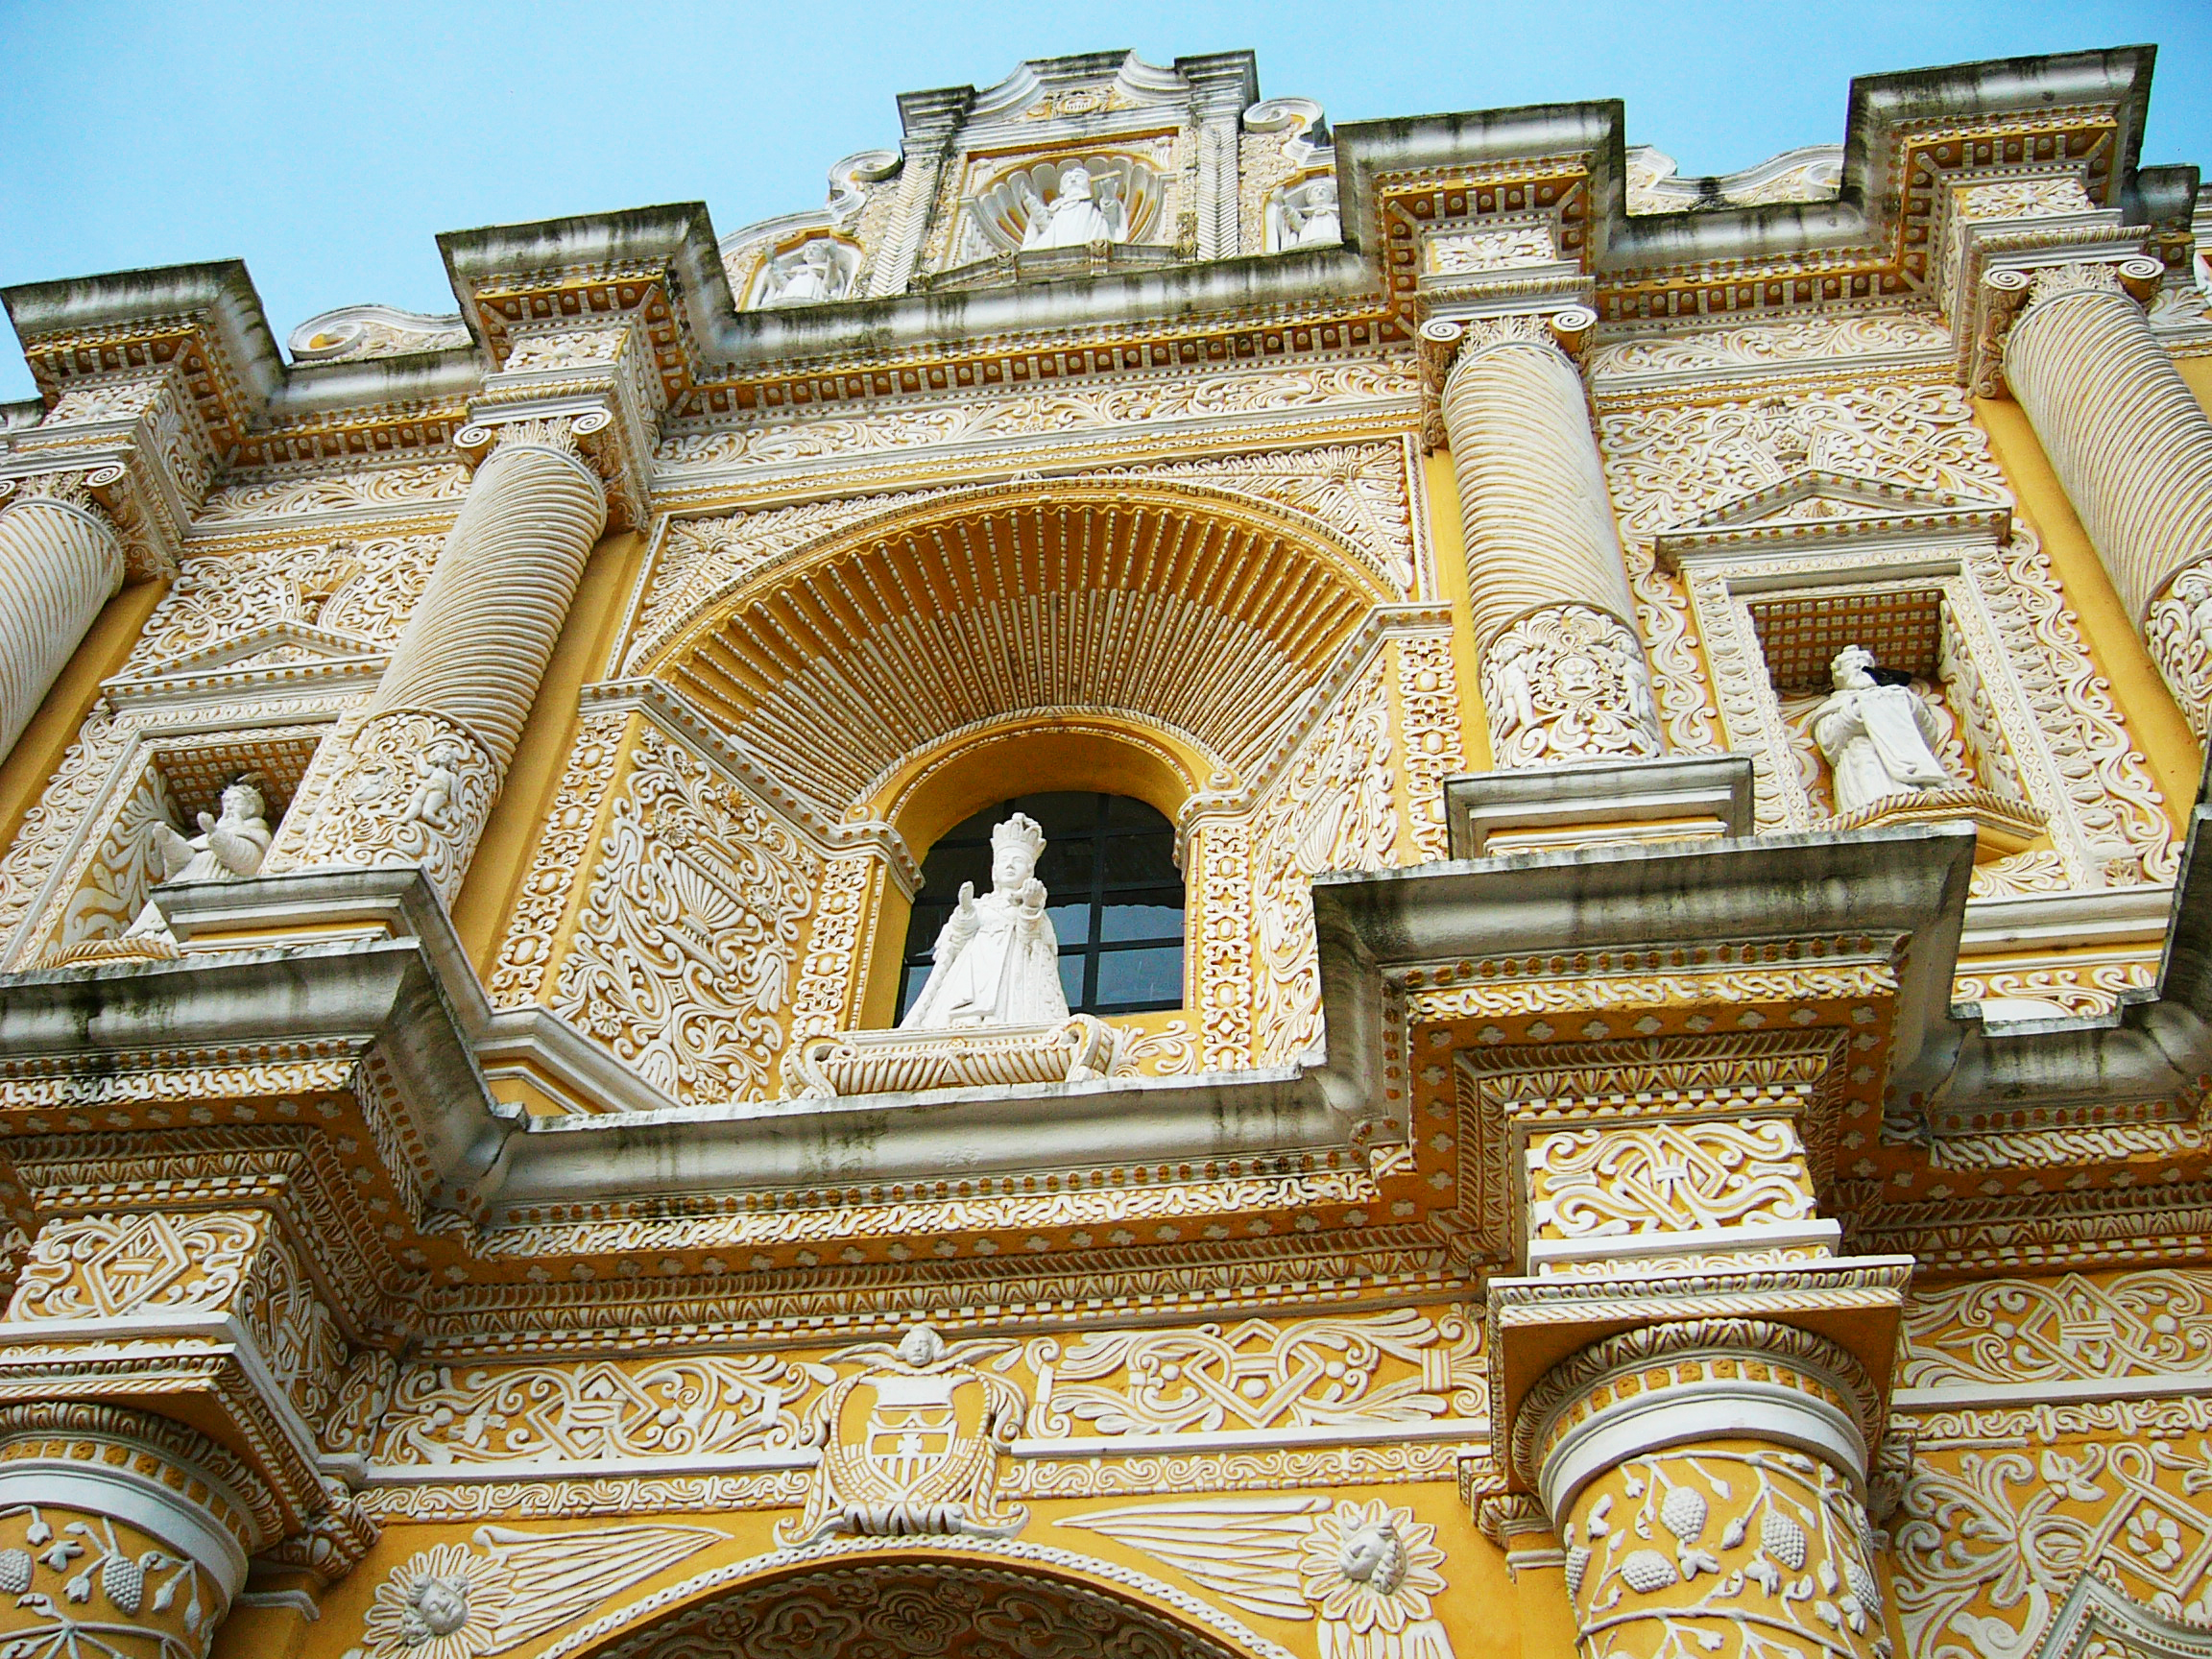
church, historic site, landmark, classical architecture, arch, building, ancient history, facade, medieval architecture, palace, byzantine architecture, symmetry, history, archaeological site, chateau, column, carving, dome, synagogue, basilica